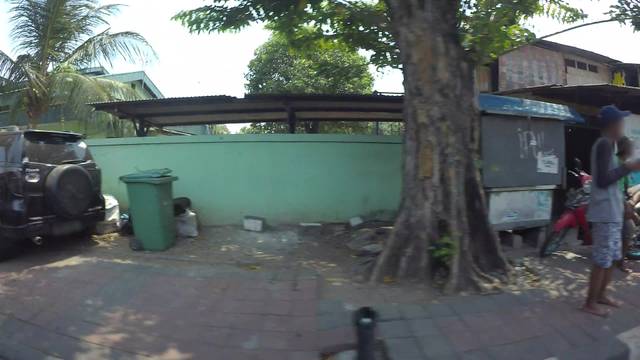
Region: Indonesia
Coordinates: -6.21, 106.852